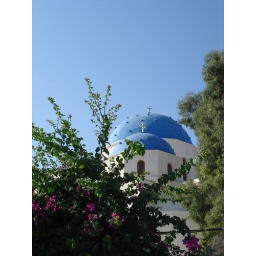
A church by Perissa beach. The famous black sand beach in Santorini